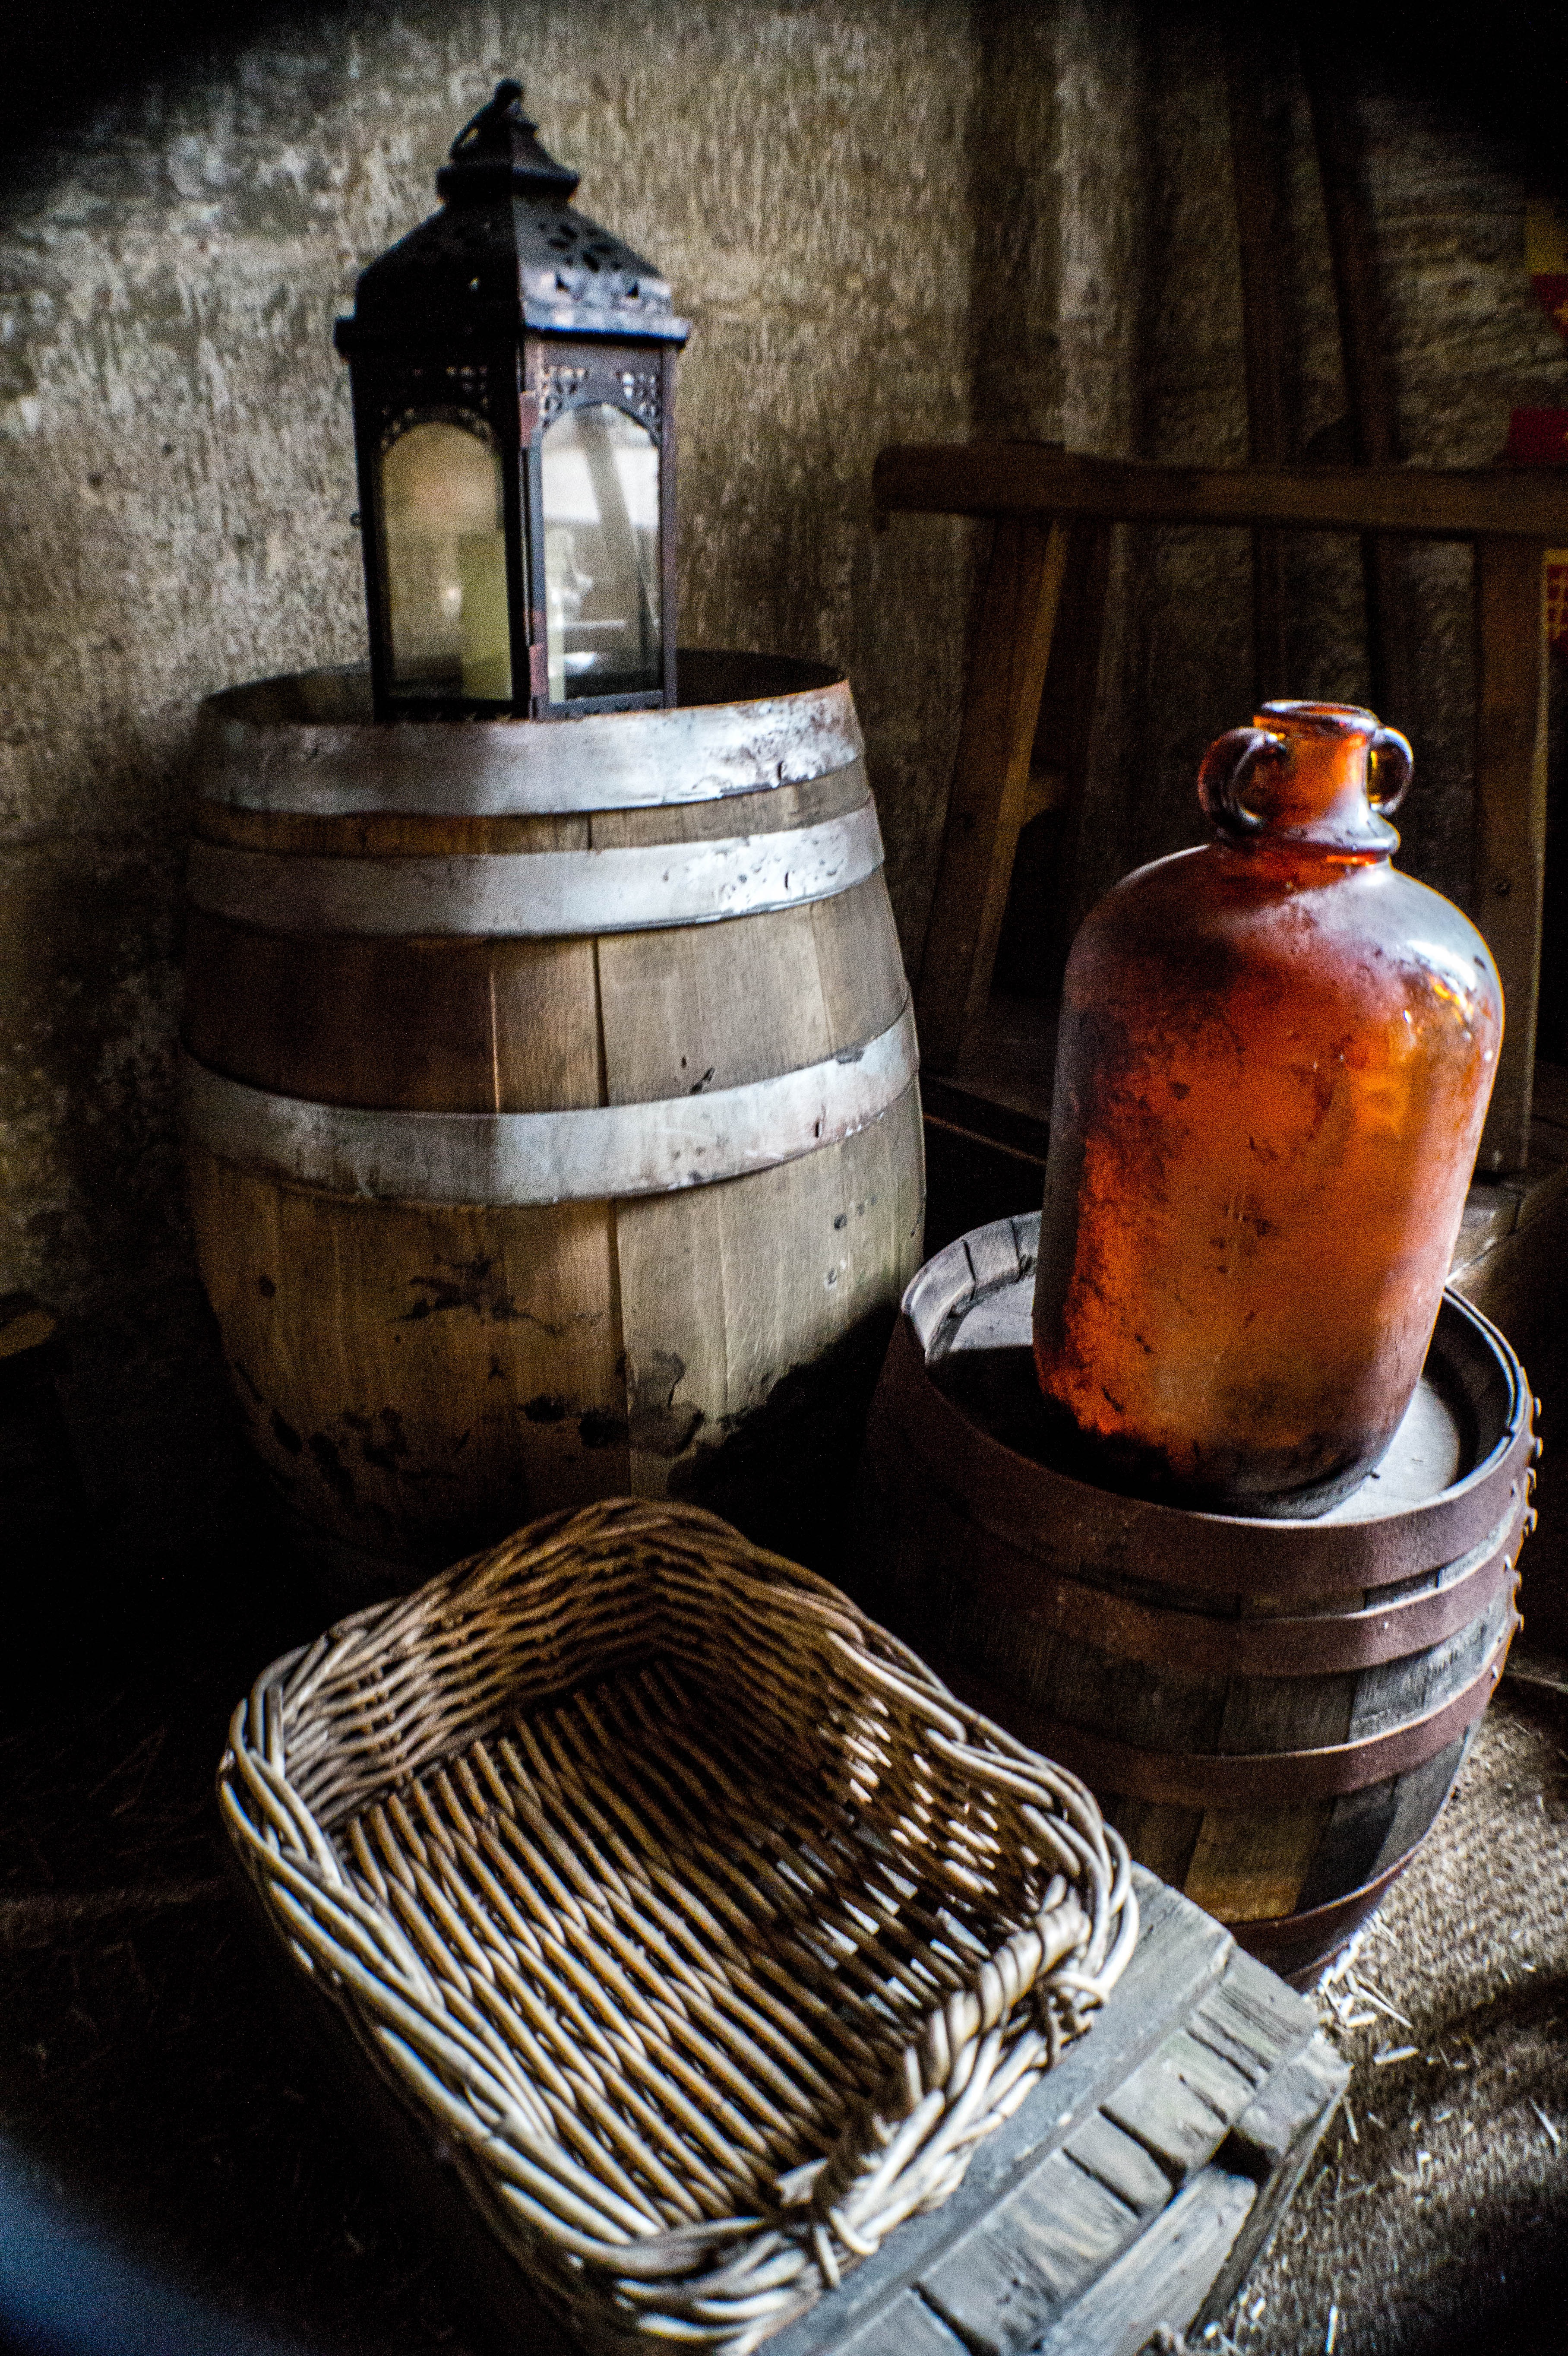
wood, vintage, old, rustic, lantern, drink, bottle, basket, lighting, still life, barrel, painting, wicker, glass bottle, wooden, cellar, still life photography, man made object, distilled beverage, drinkware